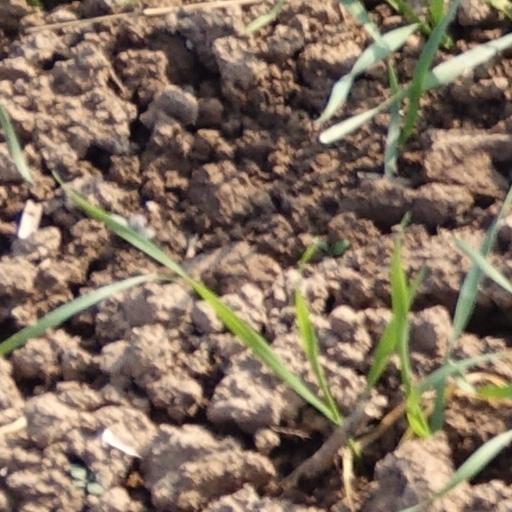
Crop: wheat